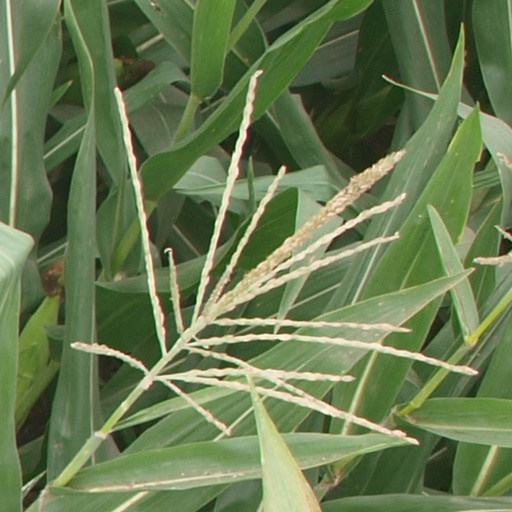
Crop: maize; corn